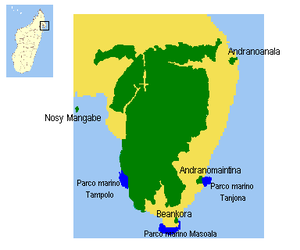
Le parc national de Masoala est un parc national créé en 1997, au nord-est de Madagascar, dans la province de Diego-Suarez sur la presqu’île granitique de Masoala. C'est la plus grande des aires protégées de l'île avec ses 235 000 ha de forêt tropicale humide. Le parc a été créé pour gérer, protéger et restaurer le patrimoine naturel malgache qui est sur l'île soumis à de fortes pressions.